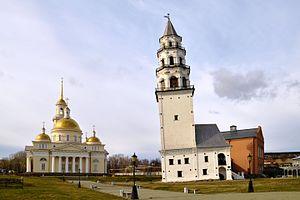
La tour penchée de Neviansk est un clocher incliné et le point de repère de la ville russe de Neviansk dans l'Oural en Russie. Achevée vers 1732, c'est un bâtiment particulièrement innovant à l'époque de sa construction, de part sa structure continue en fer et acier.